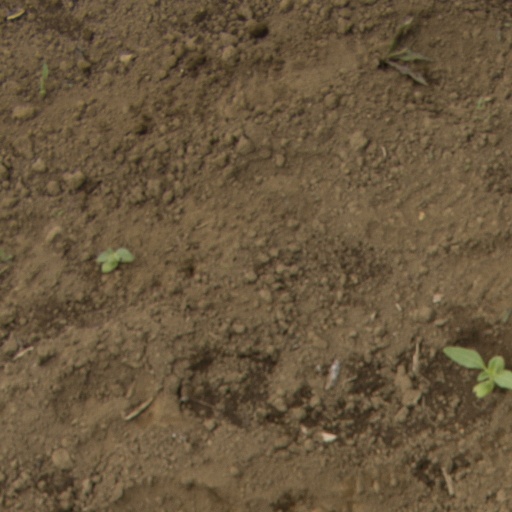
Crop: Jerusalem artichoke